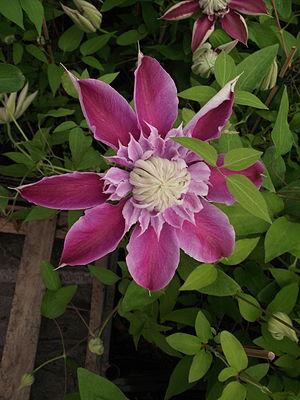
Clematis patens josephine evijohill 2
La clématite patens 'Evijohill' PBR & PPaf, est un cultivar de clématite découvert en 1980 par Josephine Hill en Angleterre. Elle porte le nom commercial de clématite Josephine 'evijohill' PBR & PPaf.